Betts Academy

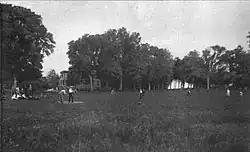

Betts Academy was a well-known private academy in Stamford, Connecticut that operated from 1838 to 1908.